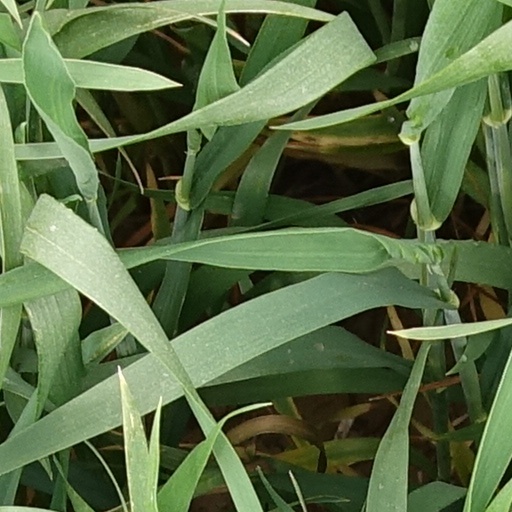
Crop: wheat